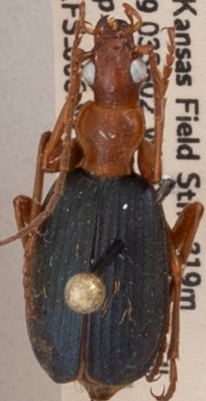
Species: Brachinus alternans
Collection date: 2022-07-13
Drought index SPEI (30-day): -1.13
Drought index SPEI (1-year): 0.376
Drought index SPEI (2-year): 0.226